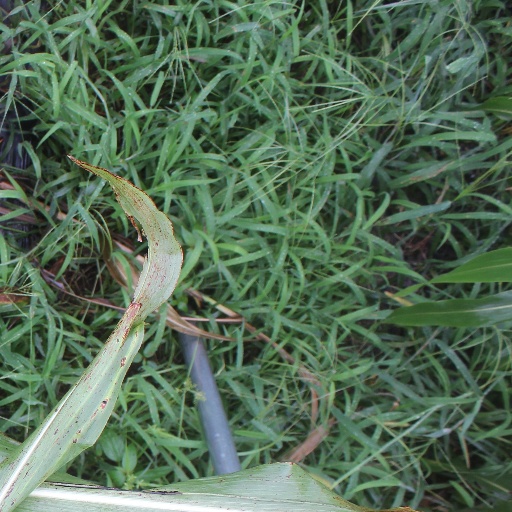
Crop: sorghum